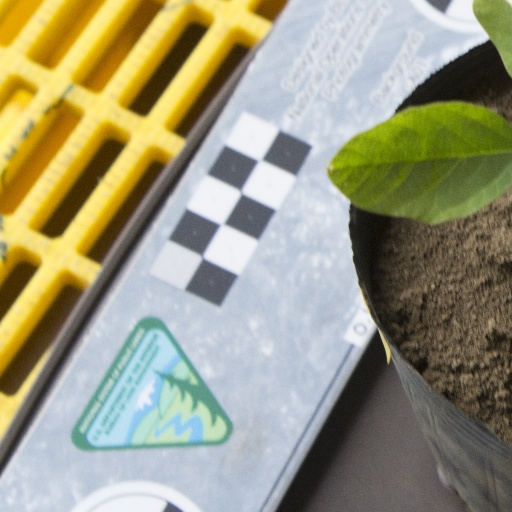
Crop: soybean